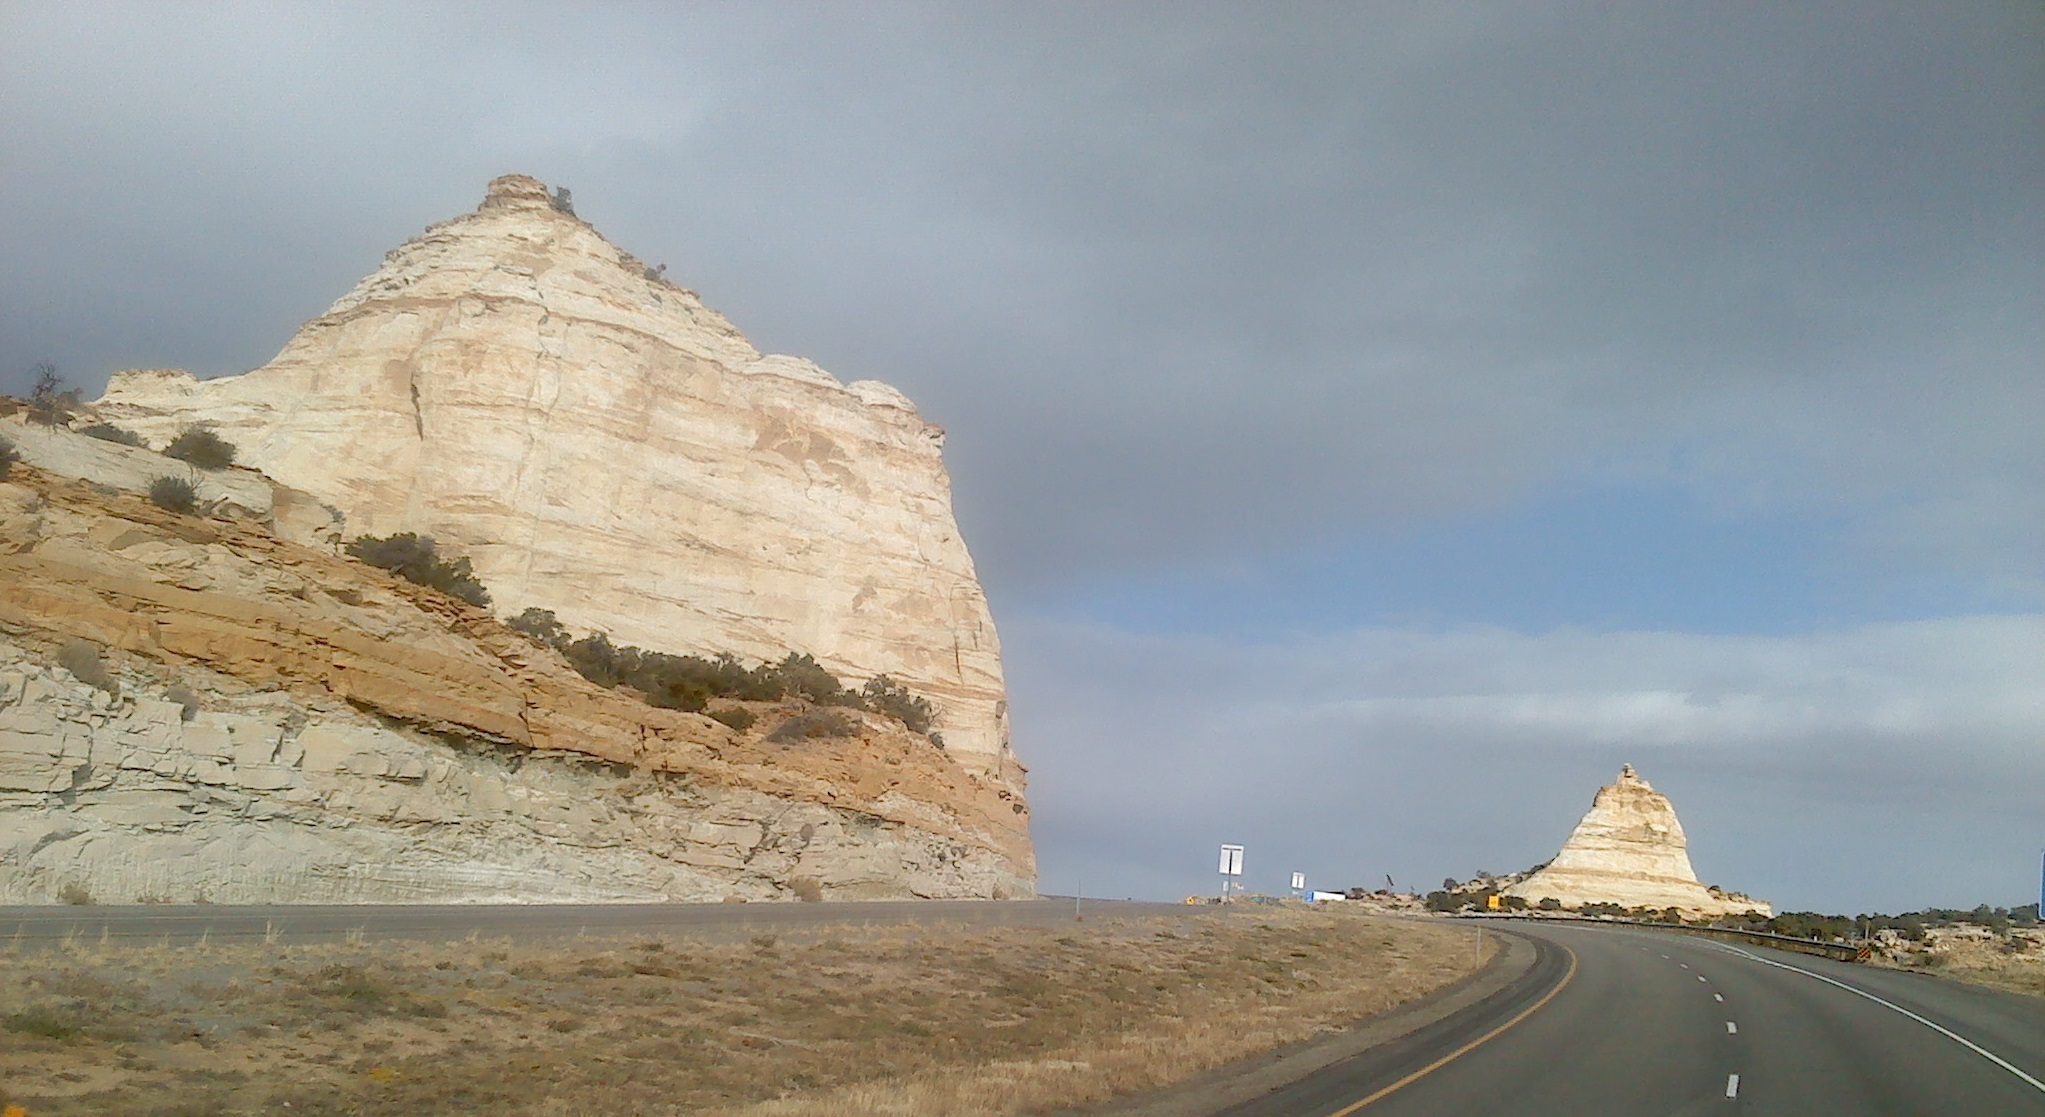
landscape, sea, coast, nature, outdoor, sand, rock, mountain, monument, travel, cliff, tower, pyramid, landmark, terrain, road trip, geology, temple, badlands, cape, wadi, ancient history, ghost rock